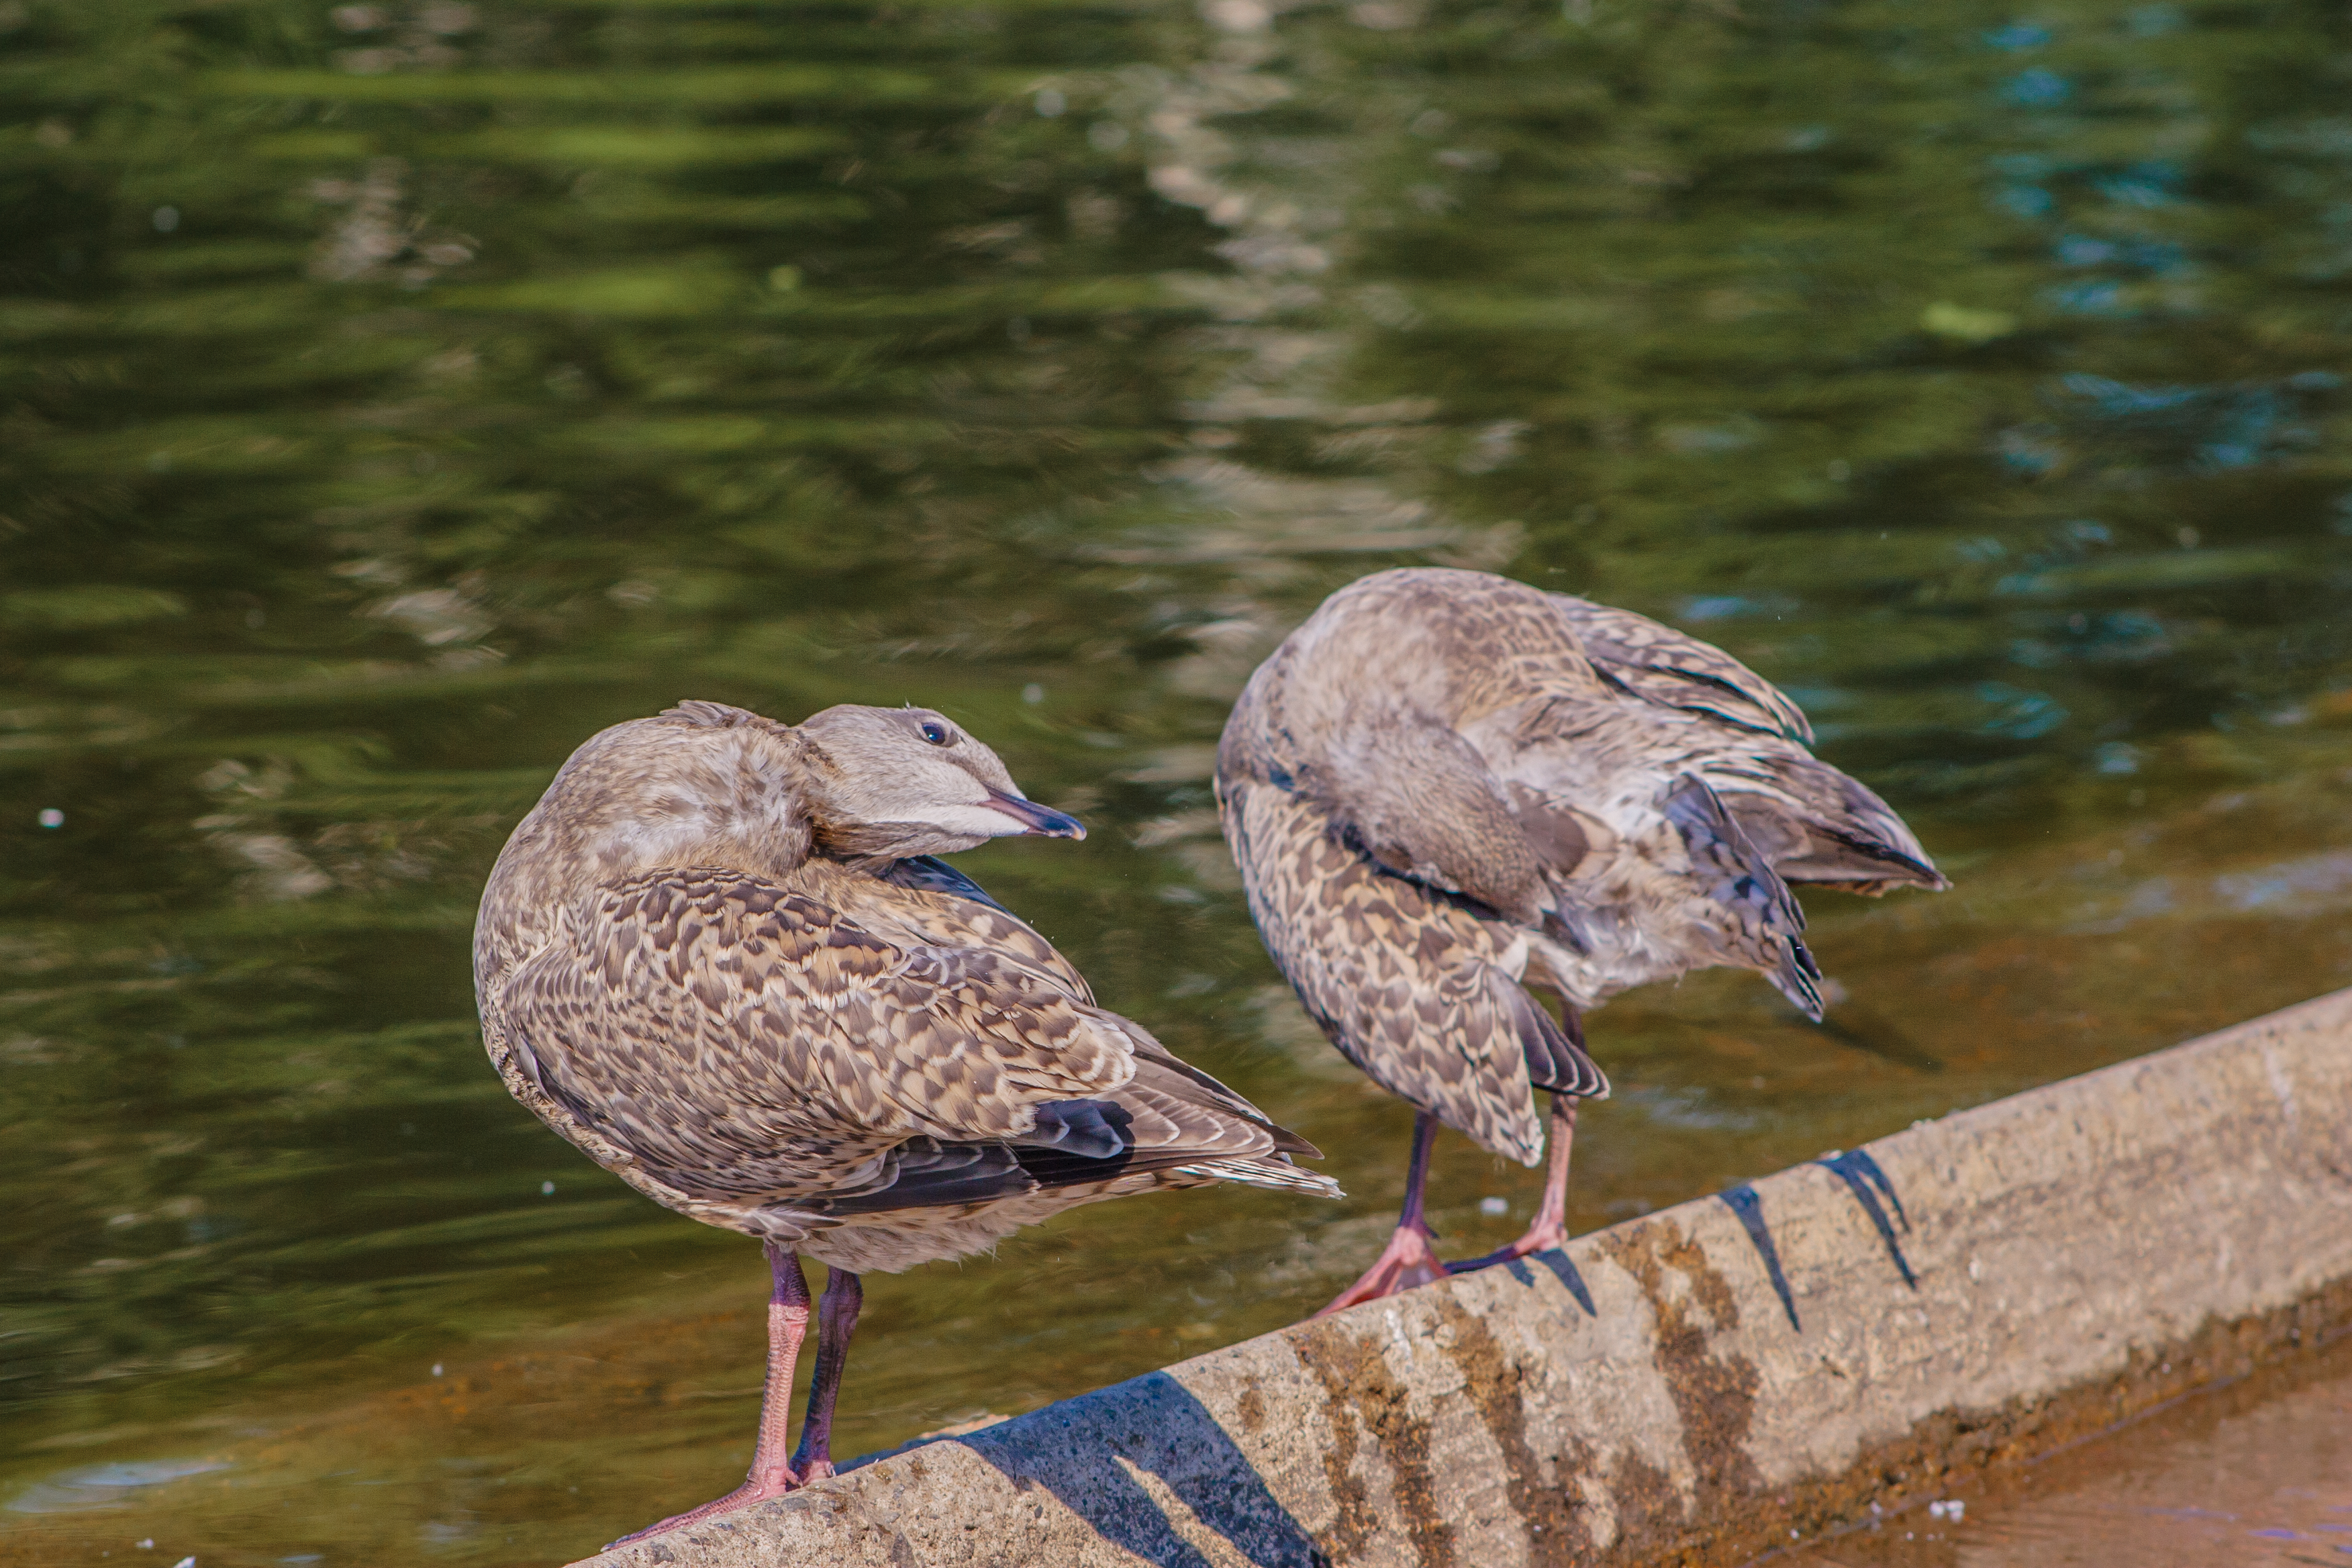
birds, bird, vertebrate, beak, duck, water bird, water, seabird, wildlife, pond, ducks, geese and swans, charadriiformes, shorebird, gull, feather